Sound of Ceres

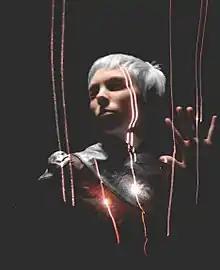

Sound of Ceres is an American dream pop collaboration with K and Ryan Hover of Candy Claws at the band's core. After releasing three albums under the moniker Candy Claws, K and Ryan Hover decided to develop a new sound with a new band, founding Sound of Ceres in Fort Collins, Colorado in 2014. Other members include Jacob Graham and Derrick Bozich.